Peter White Public Library

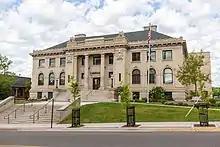
Front Street entrance, 1903 building

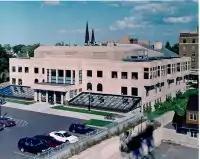
Main entrance, 2000 addition

The Peter White Public Library is a public library and community center in the City of Marquette, Michigan. The library building has stood at 217 North Front Street since 1904. The building also houses the Marquette Arts and Culture Center. The library is named after Peter White, a local businessman, postmaster, real estate developer, Michigan state legislator, and philanthropist who lived from 1830 until 1908.